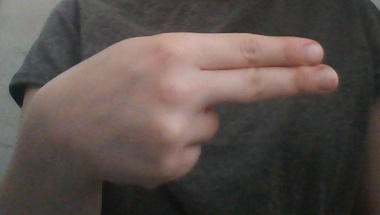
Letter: ain